X: The Unheard Music

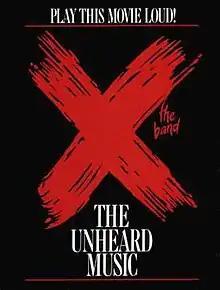
Theatrical release poster

X: The Unheard Music is a 1986 rockumentary film directed by W.T. Morgan about the Los Angeles punk band X.